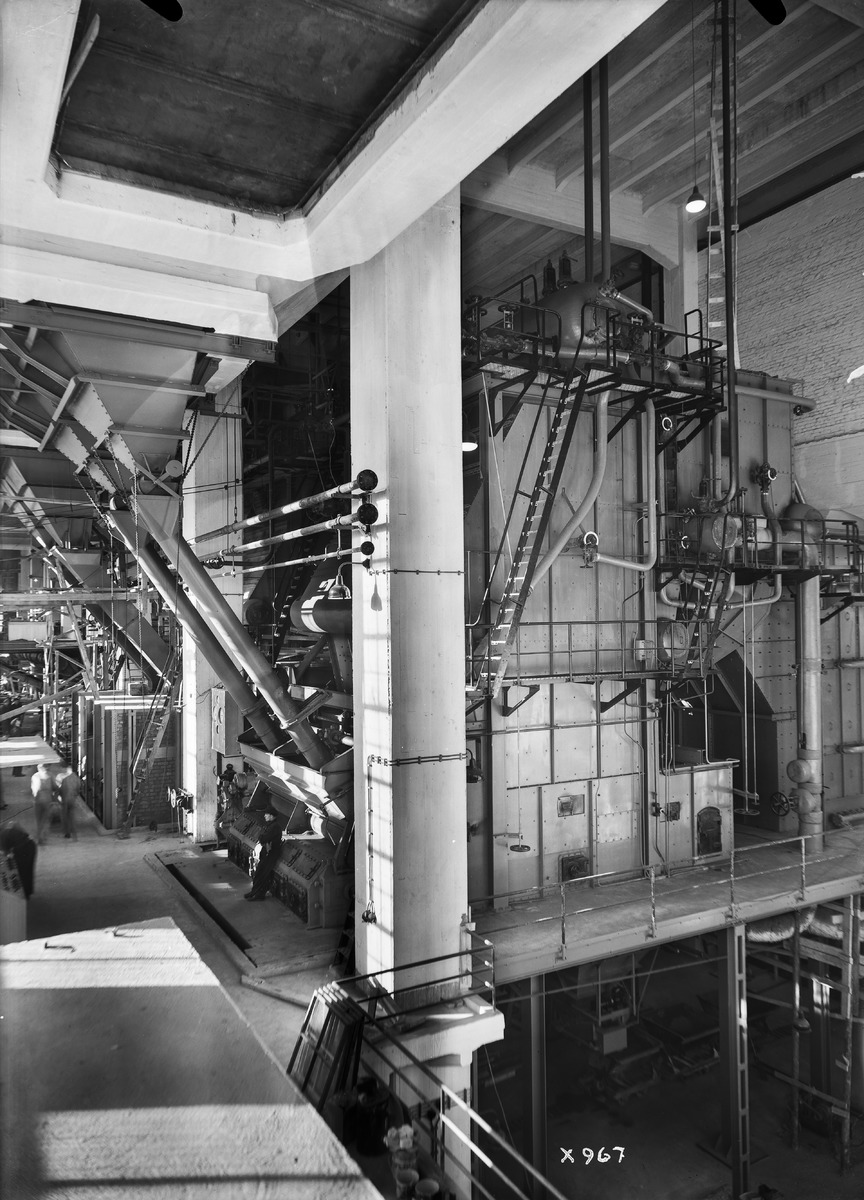
Oulu Oy:n Nuottasaaren tehtaat
The factory of Oulu Oy at Nuottasaari
sisällön kuvaus: Oulu Oy:n Nuottasaaren tehtaitten koneistoa 10.10.1937. content description: Machines at Oulu Oy's factory at Nuottasaari on October 10, 1937.
Vuosi: 1937
Paikka: Suomi, Oulu, Suomi, Pohjois-Pohjanmaa, Oulu
Aiheet: Oulu Oy; Nuottasaari; sisäkuva; metsäteollisuus; puunjalostus; tehtaat; koneet; laitteet; machines; equipment; forest industry; wood processing; factories